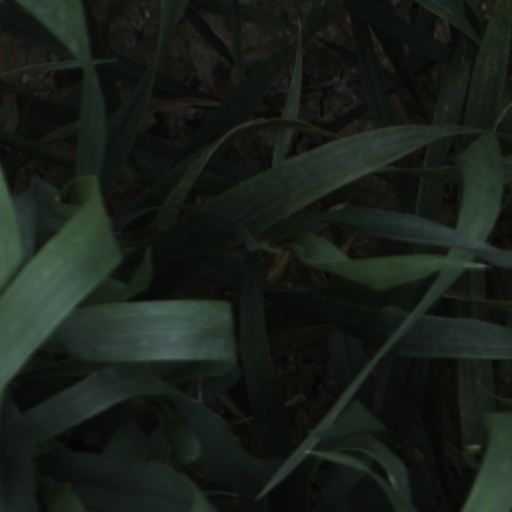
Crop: wheat